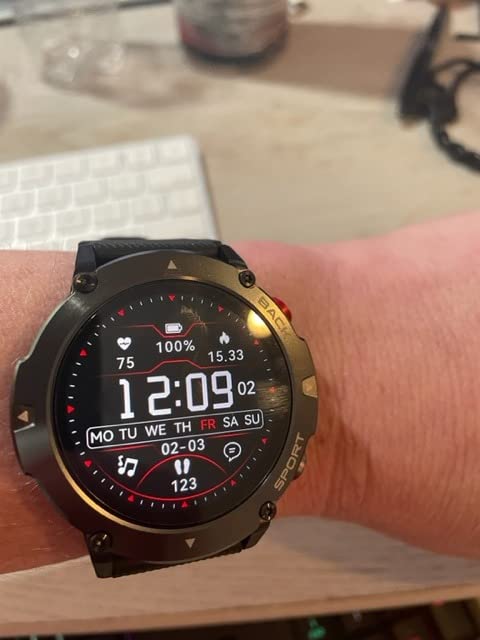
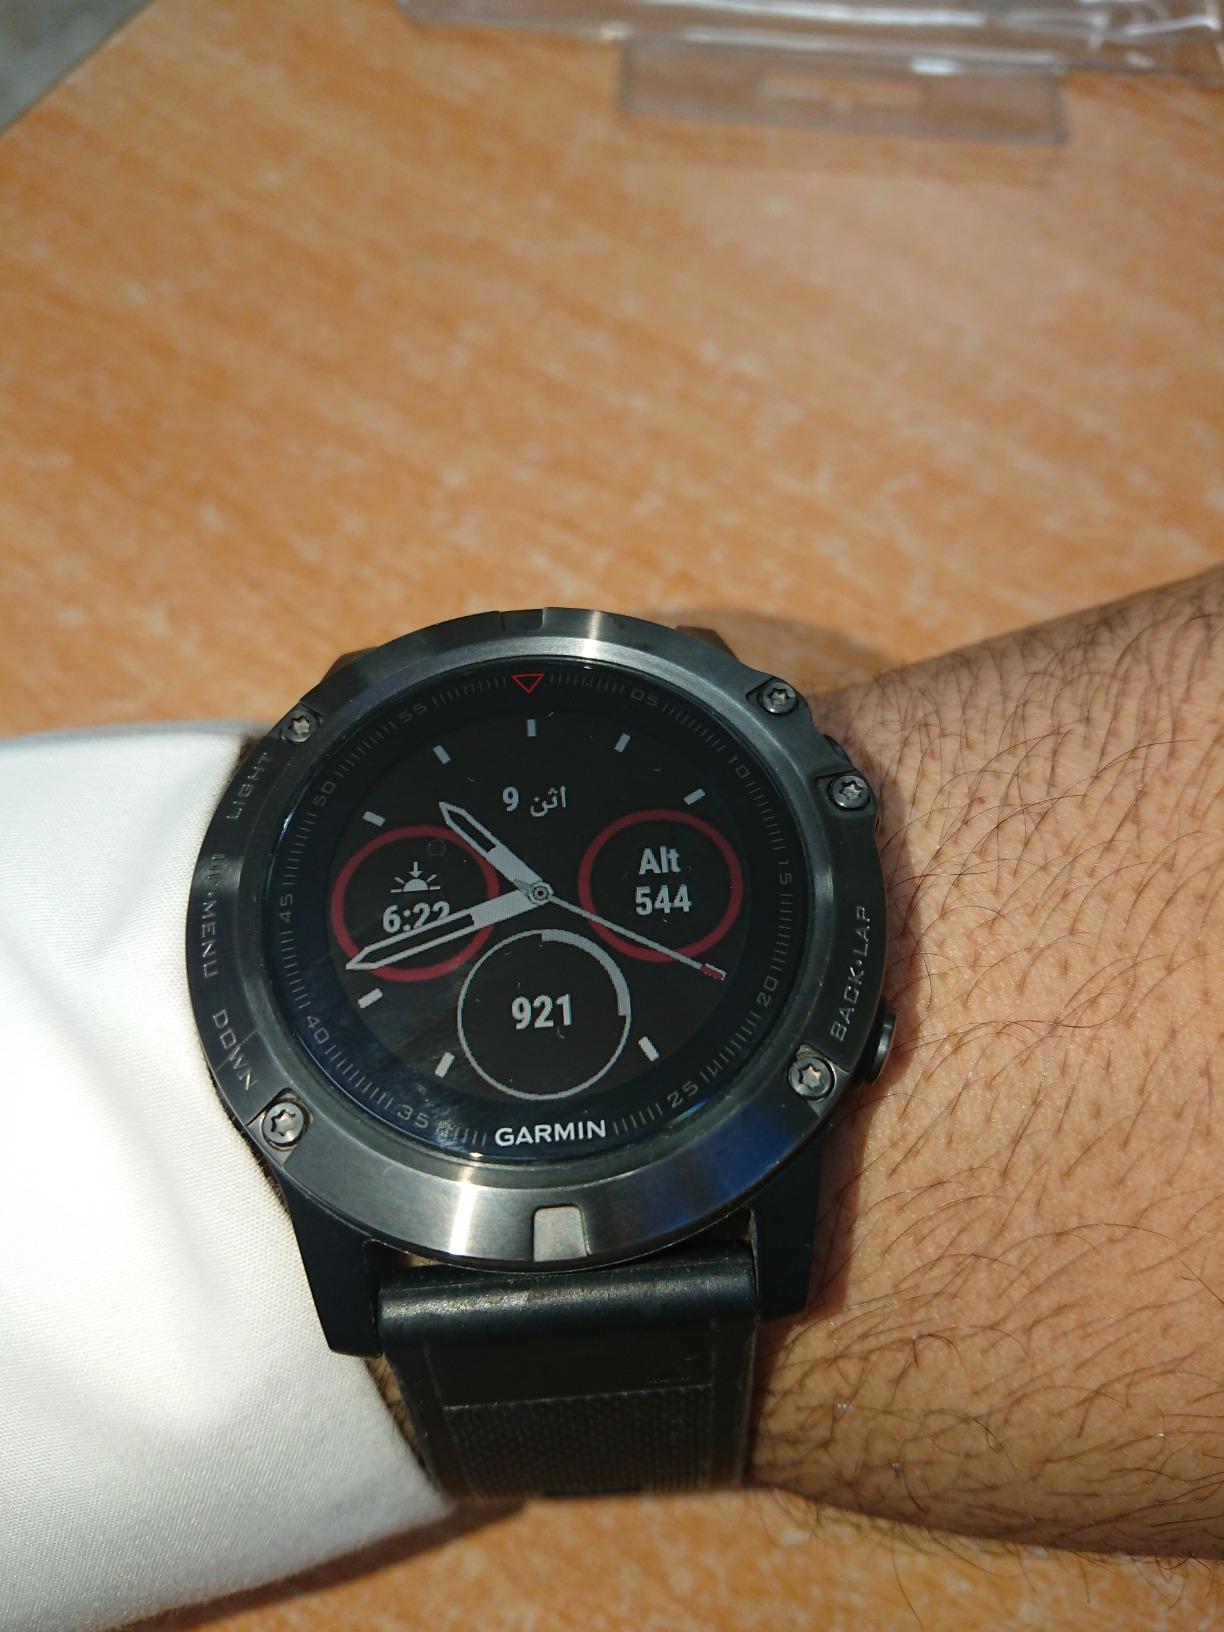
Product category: smartwatch
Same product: no